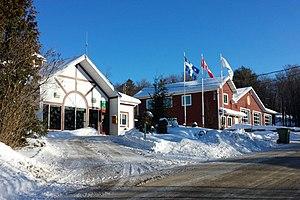
Gore est une municipalité de canton québecoise située dans la municipalité régionale de comté d'Argenteuil dans la région des Laurentides.